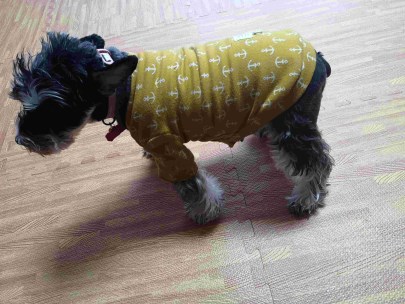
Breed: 2342-n000102-miniature_schnauzer